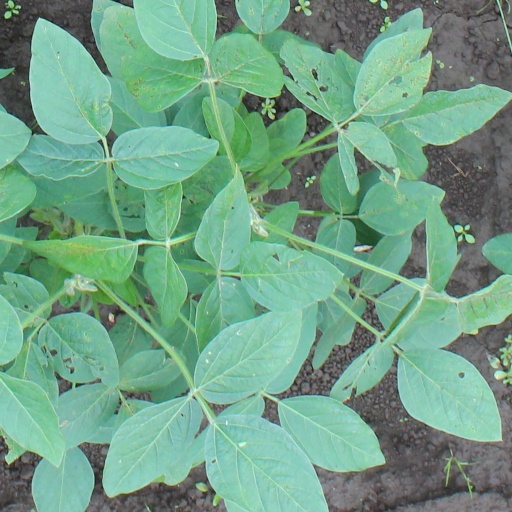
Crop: soybean